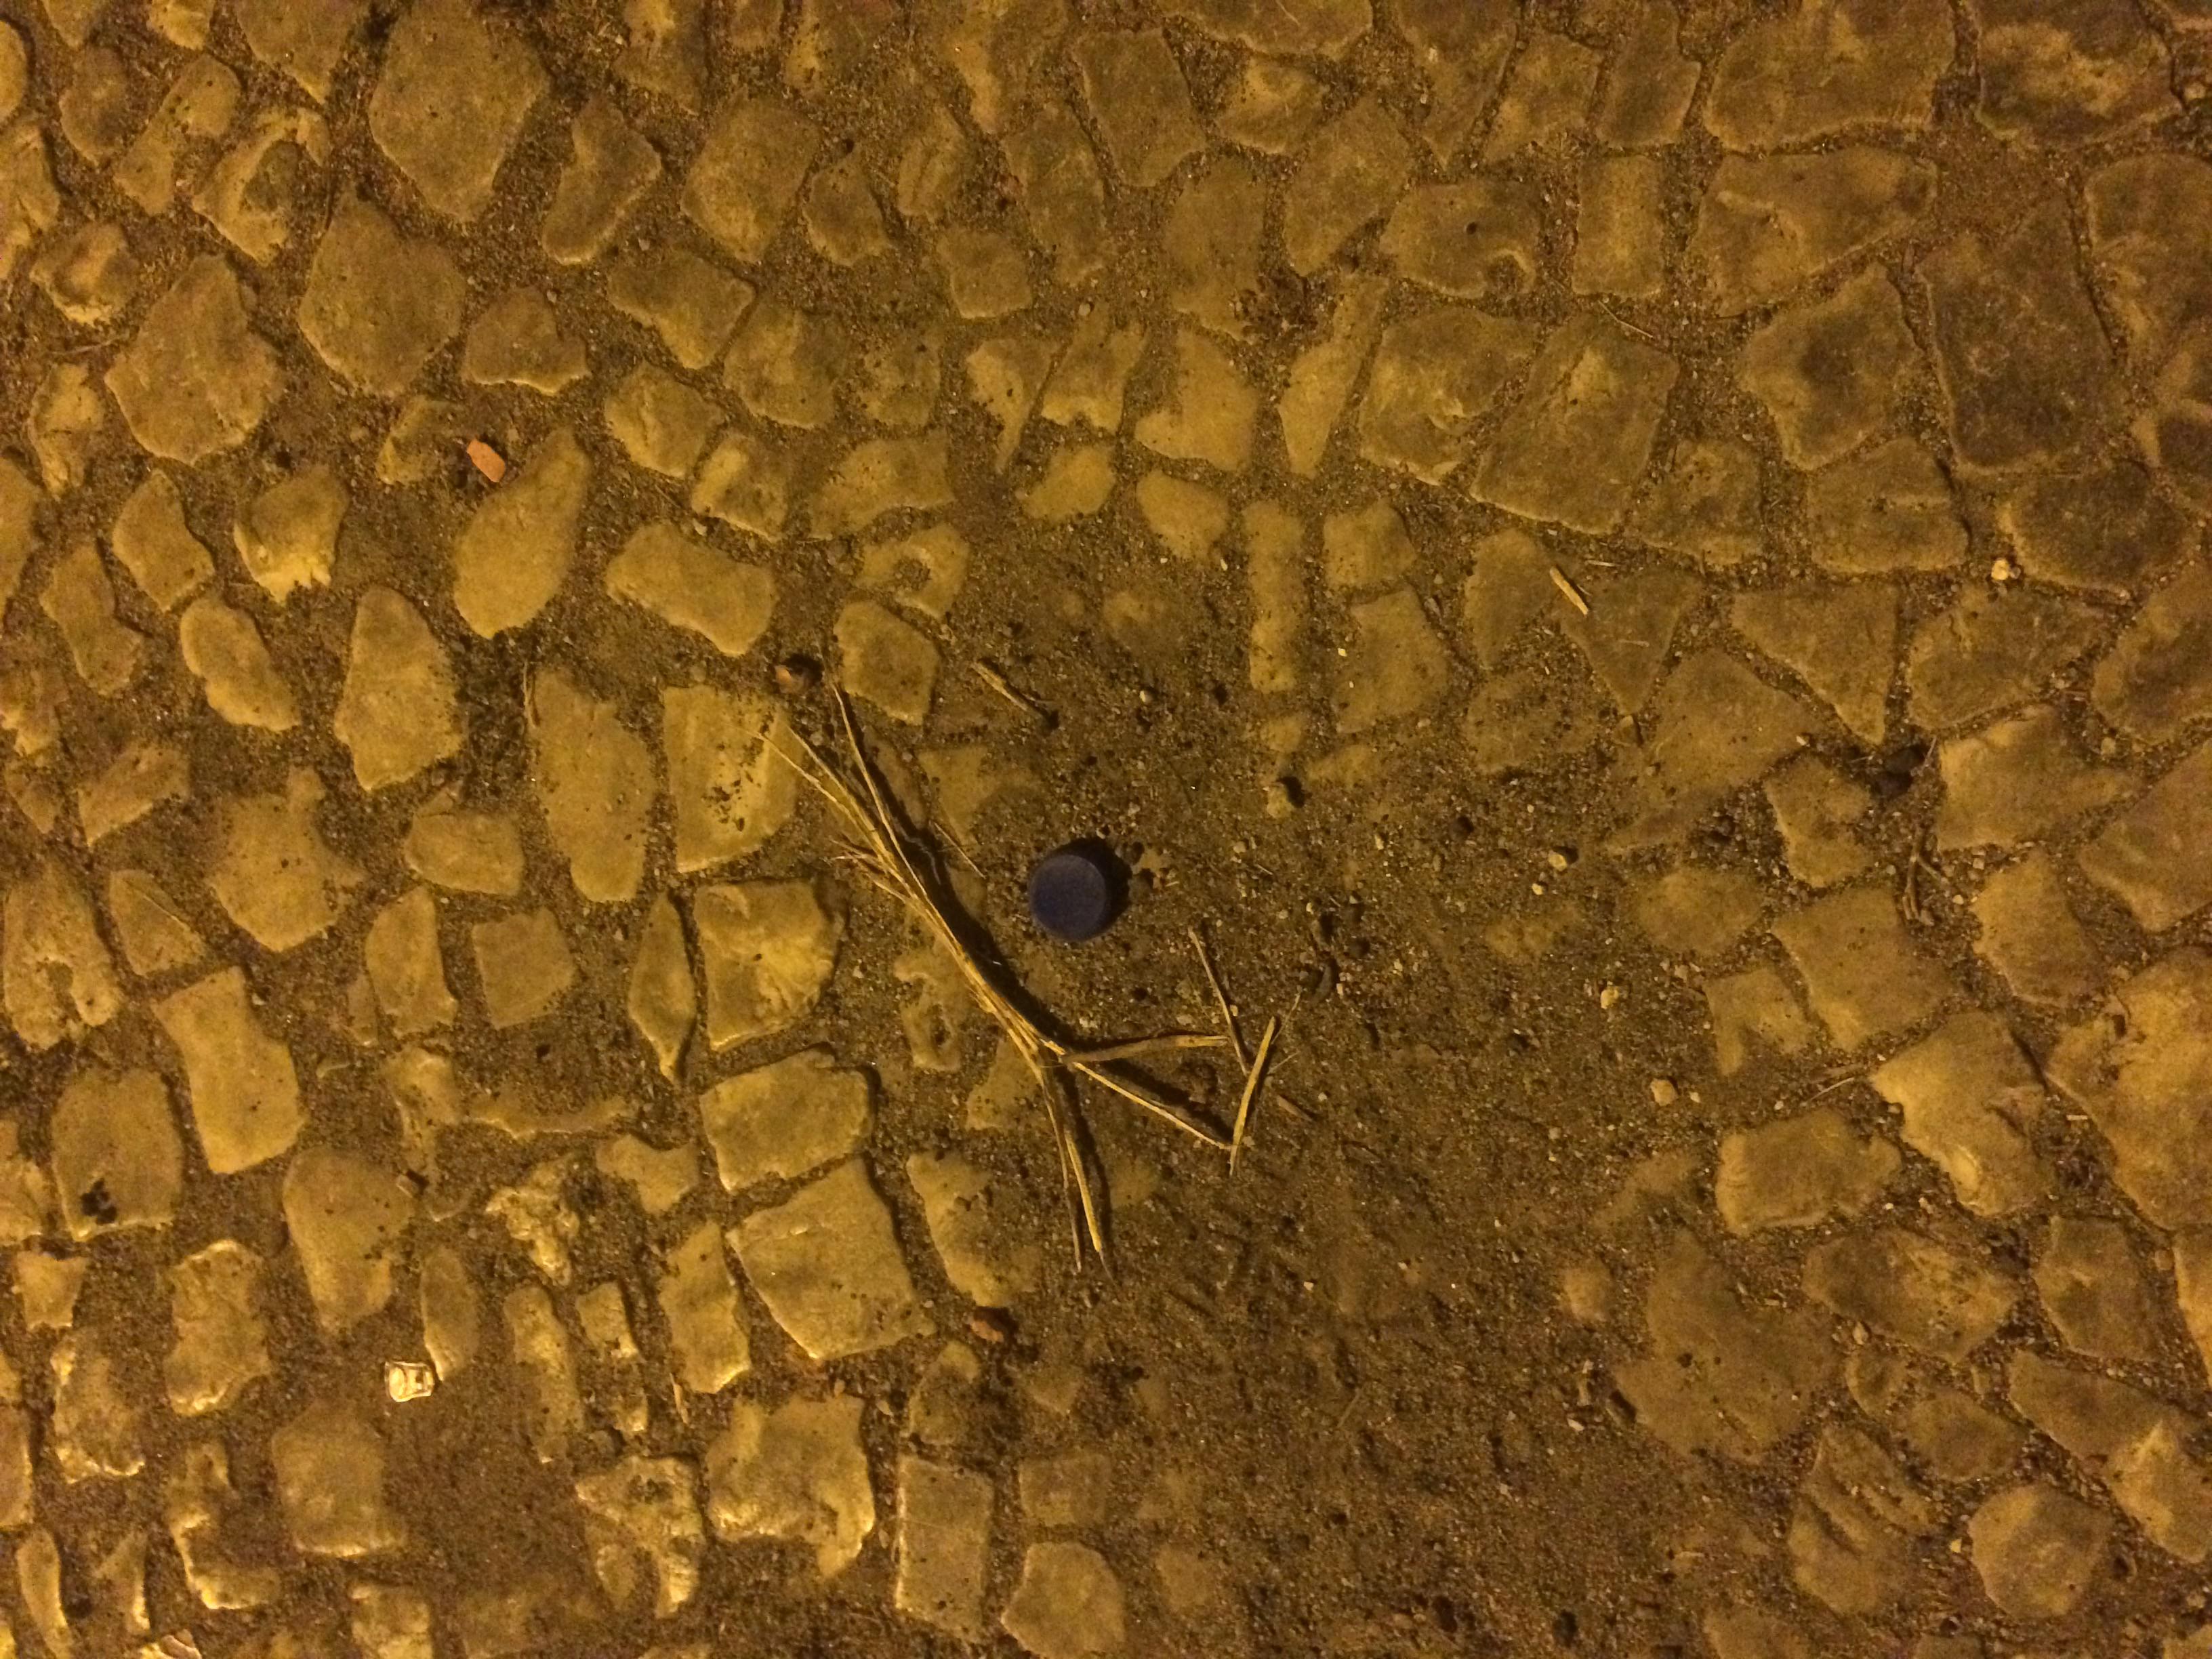
Object: Plastic bottle cap (Bottle cap)